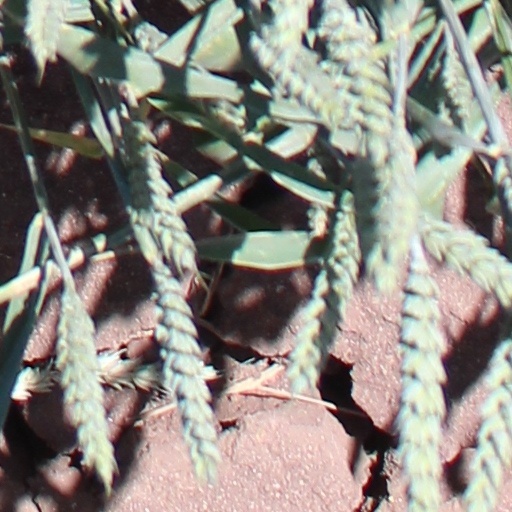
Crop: wheat